List of World War I aces from Australia

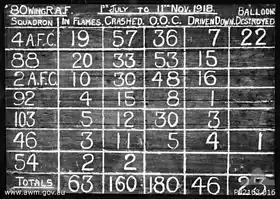
Serny, France, November 1918. A score board recording the claims for enemy aircraft destroyed by No. 80 Wing RAF from July – November 1918. The squadrons listed include No. 2 Squadron, Australian Flying Corps and No. 4 Squadron, AFC. The other columns are headed "In Flames", "Crashed", "O.O.C." (Out of Control), "Driven Down" and "Balloons Destroyed"."

The following is the list of World War I aces from Australia. During the war Australian pilots served in a range of units in the Australian Flying Corps (AFC) and in the British Royal Naval Air Service (RNAS), Royal Flying Corps (RFC) and later the Royal Air Force (RAF). Australia was the only Dominion to have its own independent air arm during the war. Pilots were considered to be "aces" after they had shot down five or more enemy aircraft; 81 Australians are believed to have achieved this feat, with the highest scorer being Robert Alexander Little, who is credited with 47 air victories.